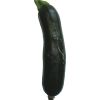
Label: dark_zucchini